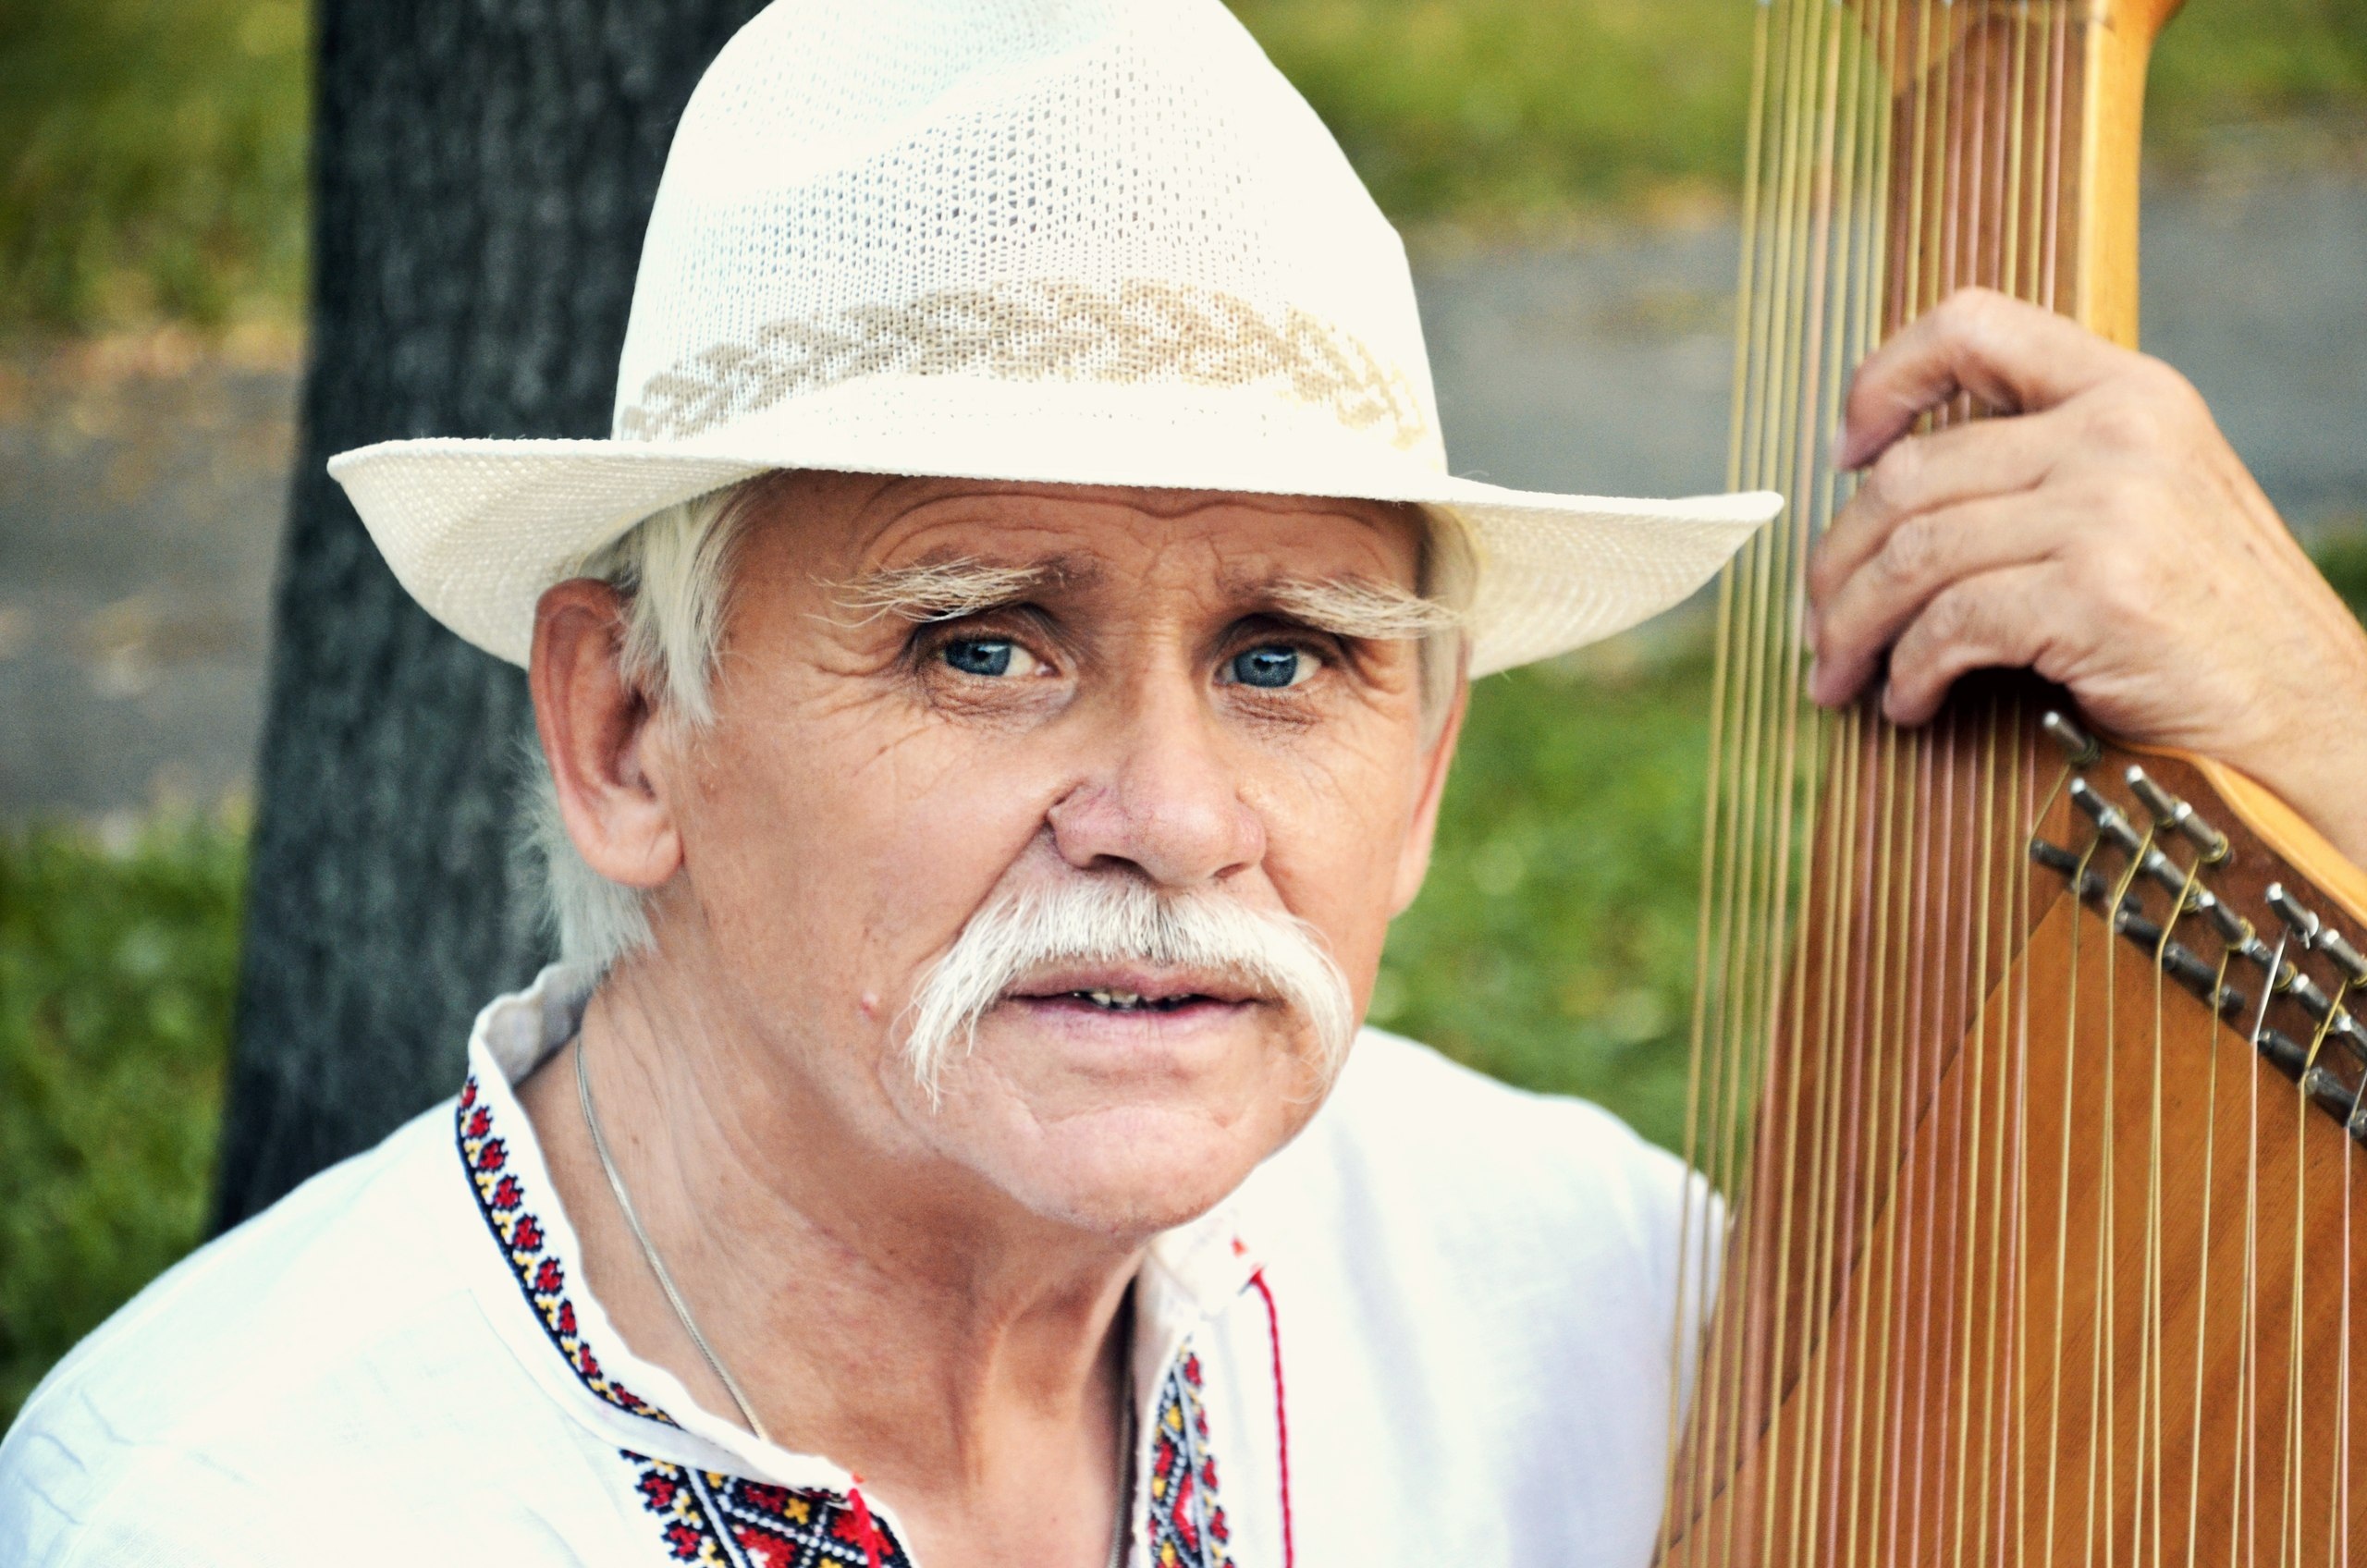
man, tree, nature, person, music, people, country, summer, portrait, senior citizen, trees, outdoors, religious, ukraine, musicians, nation, emotions, greens, kozak, ukrainian, pandora